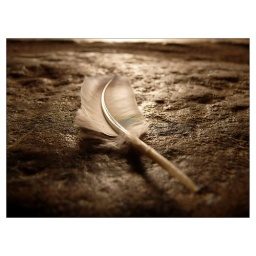
Found this feather fluttering in one window of Lodhi garden tomb. I like the fine texture of the ground here...